John E. Mack

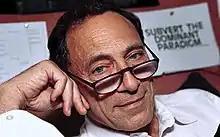

John Edward Mack (October 4, 1929 – September 27, 2004) was an American psychiatrist, writer, and professor of psychiatry. He served as the head of the department of psychiatry at Harvard Medical School from 1977 to 2004. In 1977, Mack won the Pulitzer Prize for his book "A Prince of Our Disorder" on T. E. Lawrence.